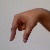
The image shows a hand gesture representing the letter 'Q' in Indian Sign Language.